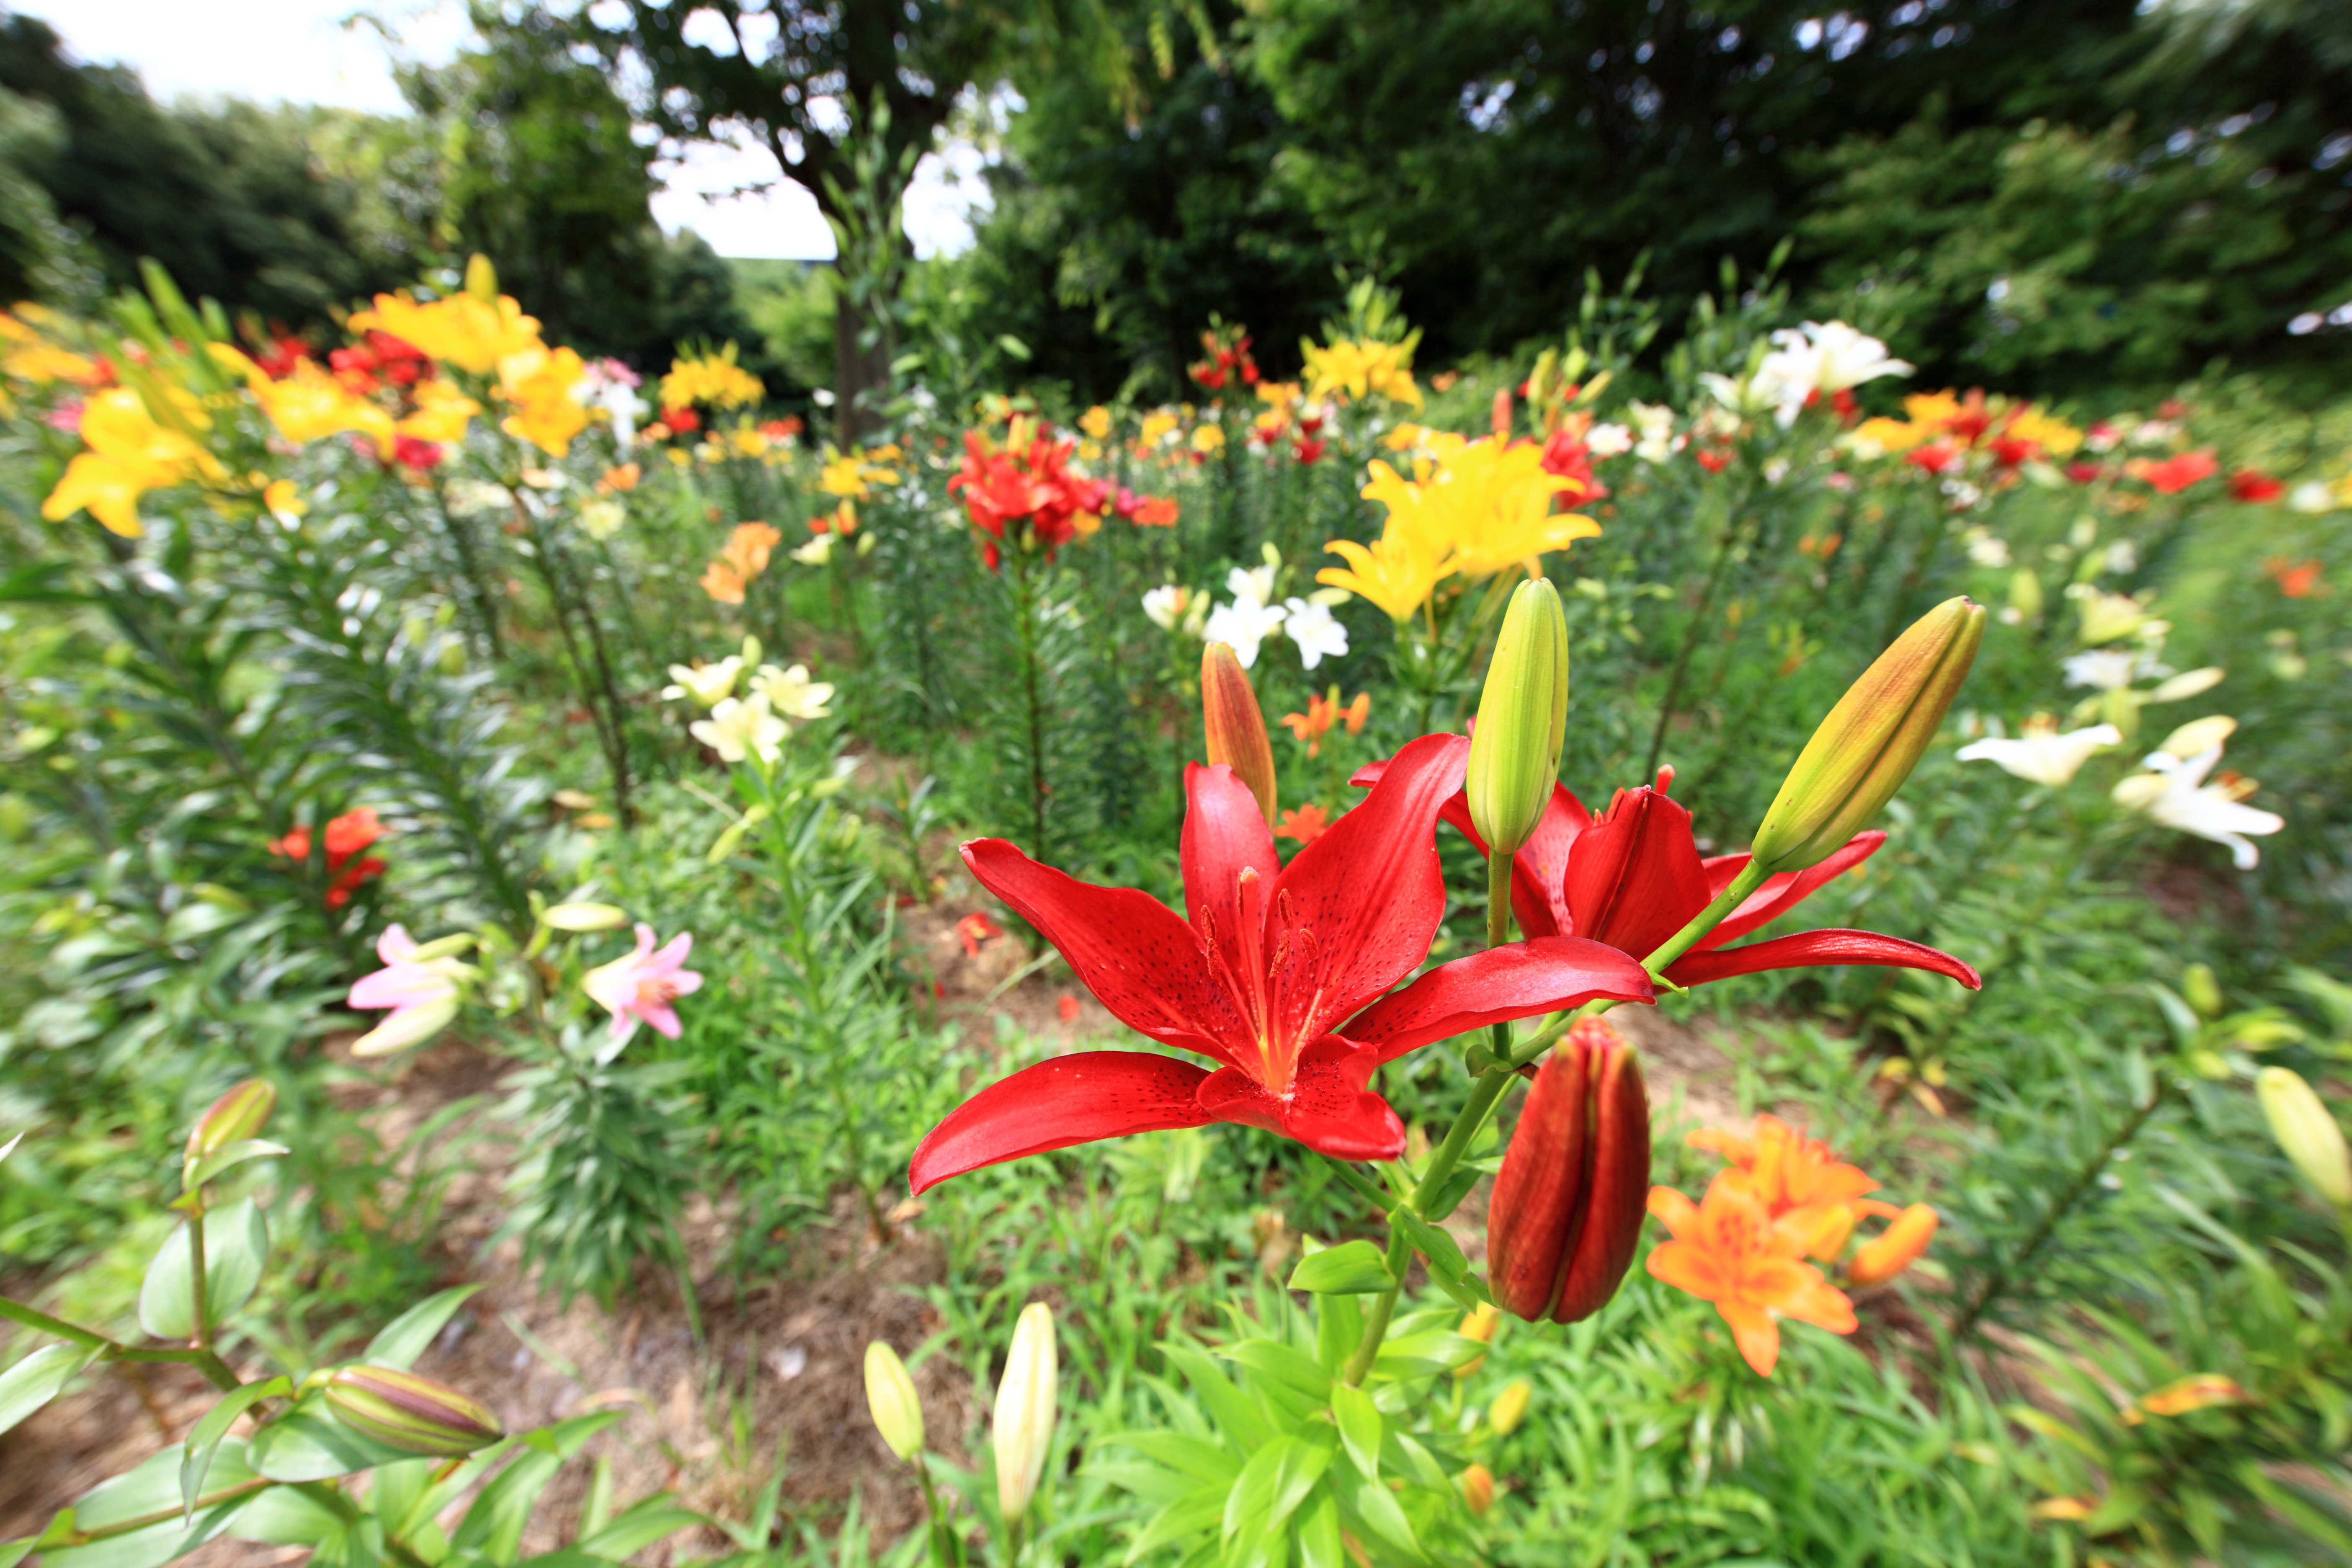
plant, meadow, flower, high, herb, botany, garden, flora, wildflower, shrub, 5d, hires, lily, markii, hi, res, resolution, lilium, seibu, tokorozawashi, saitamaken, daylily, flowering plant, crocosmia, orange lily, land plant, canna family, castilleja